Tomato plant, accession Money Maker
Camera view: horizontal (90 deg, fisheye); turntable rotation: 270 degrees
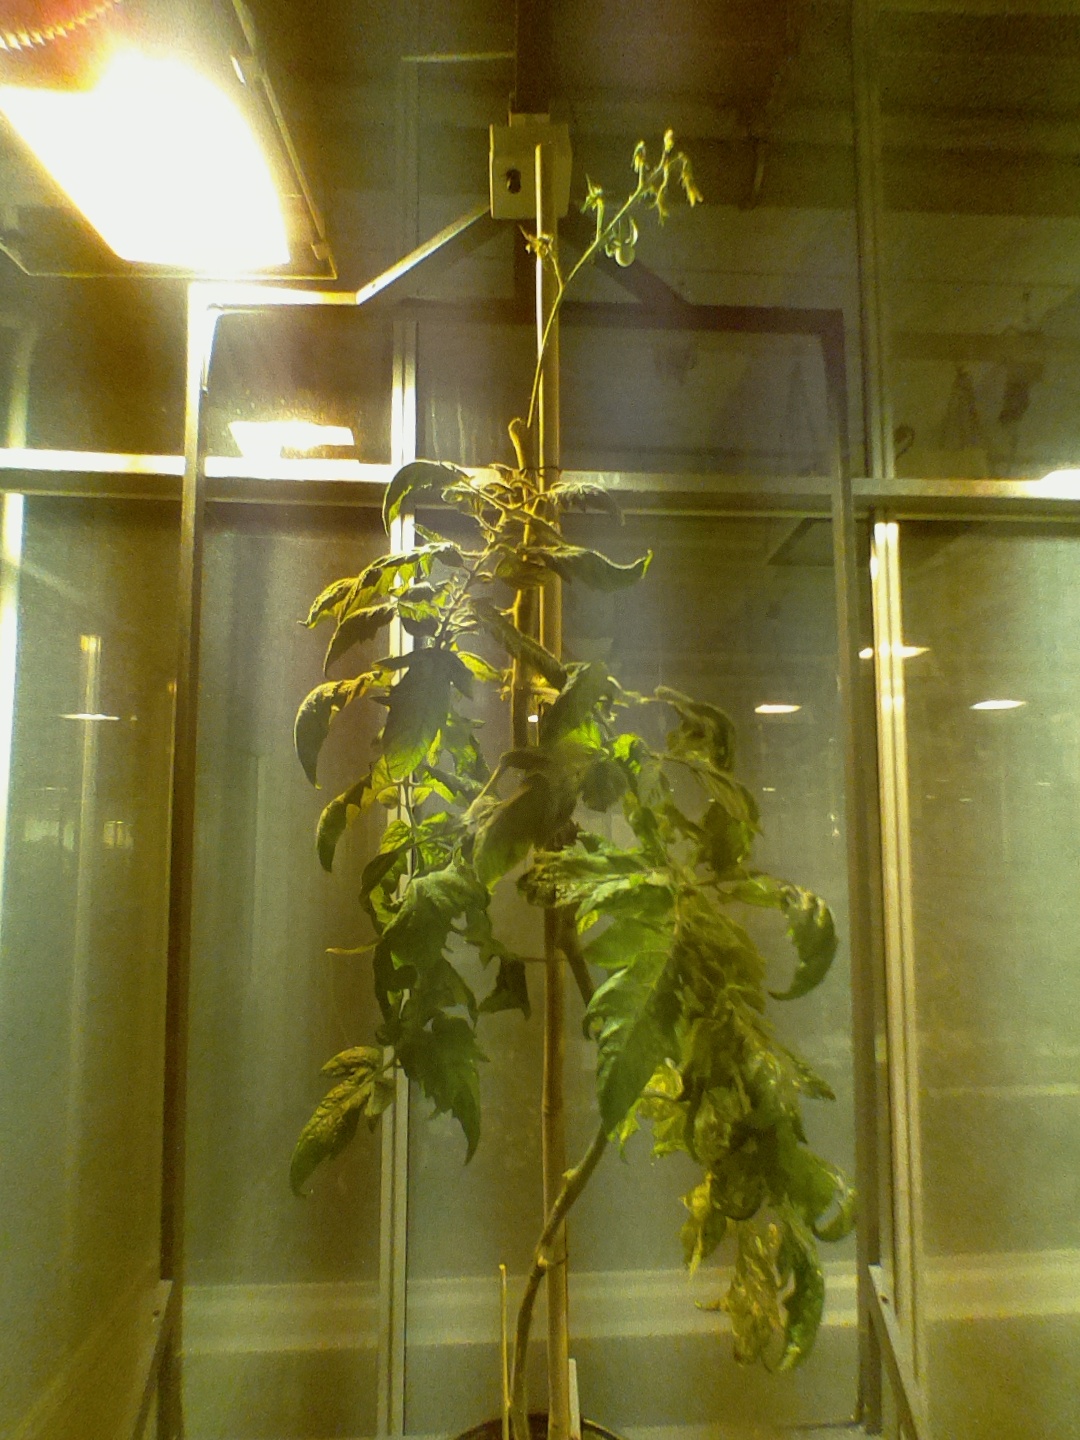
BBCH growth stage 74: 40%-50% of final fruit size